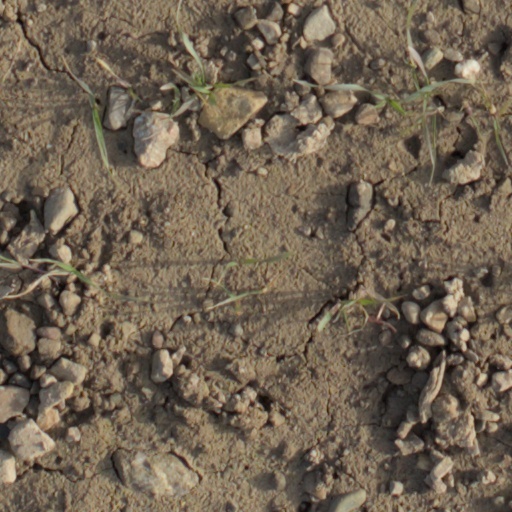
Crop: wheat